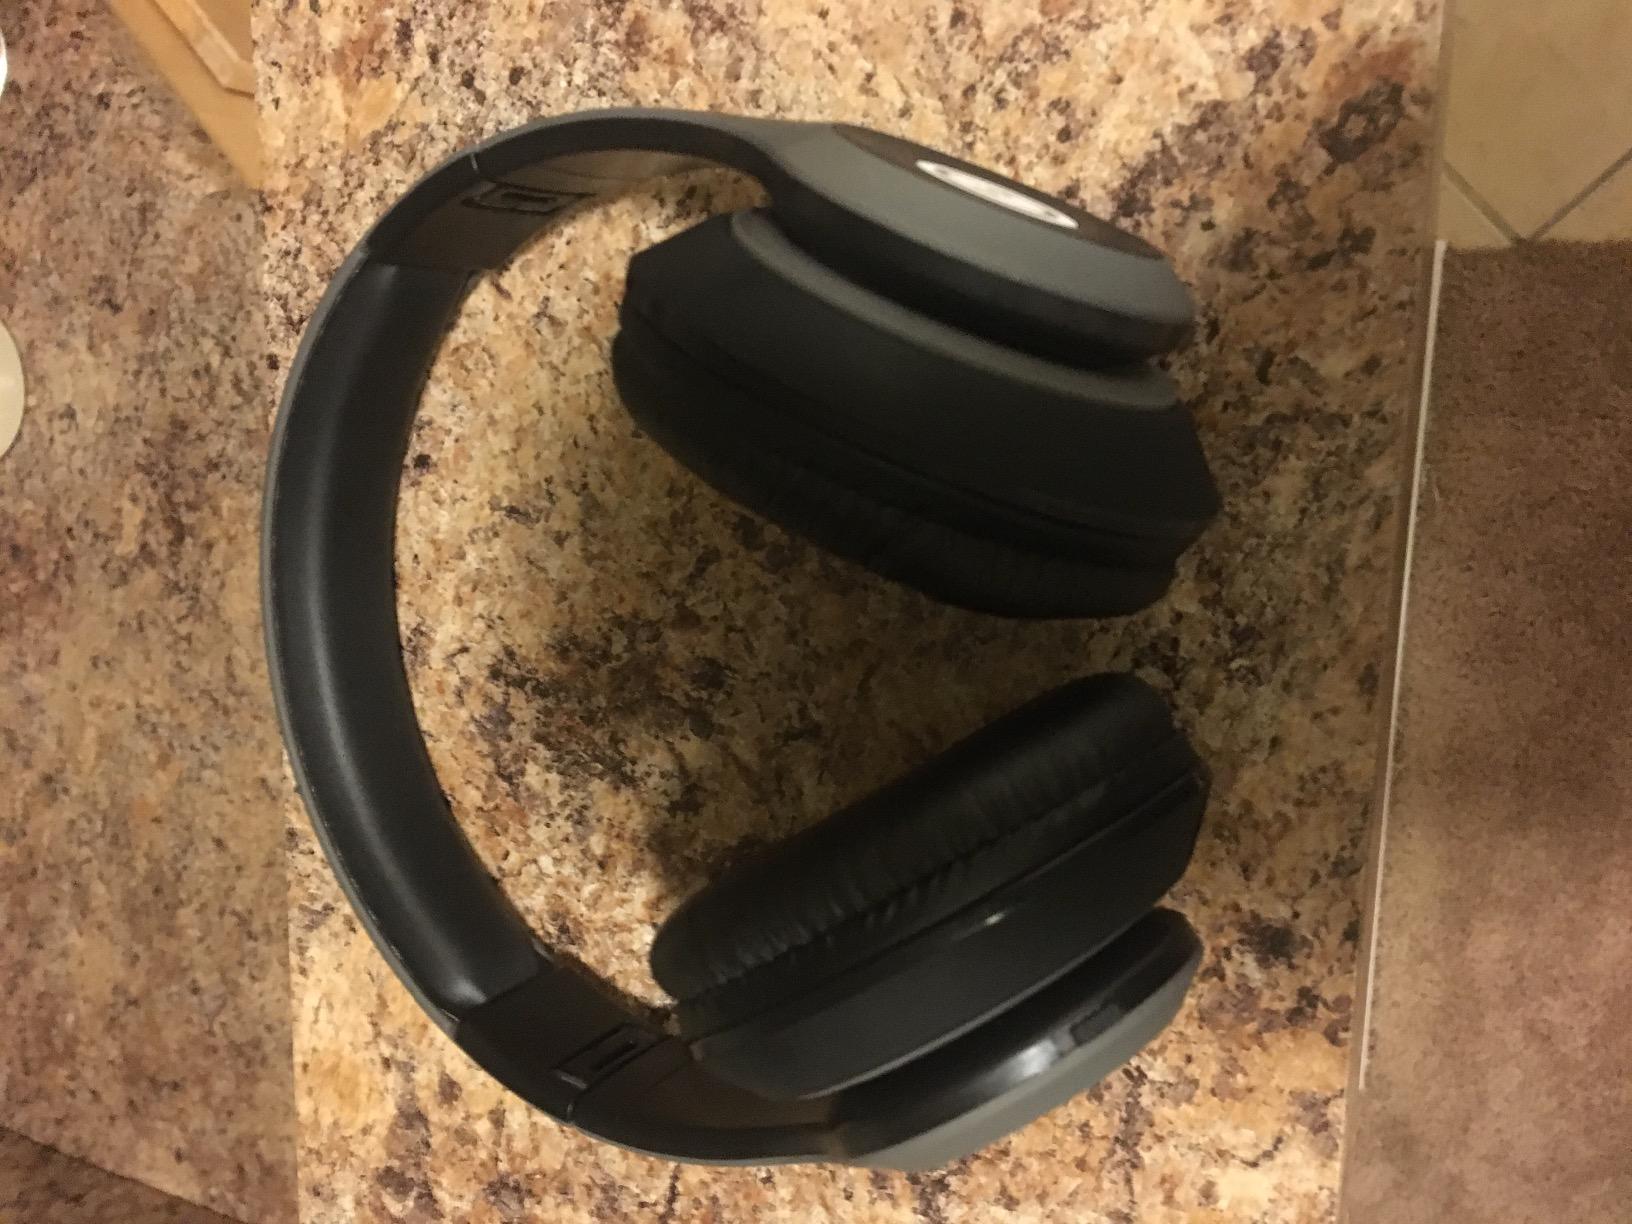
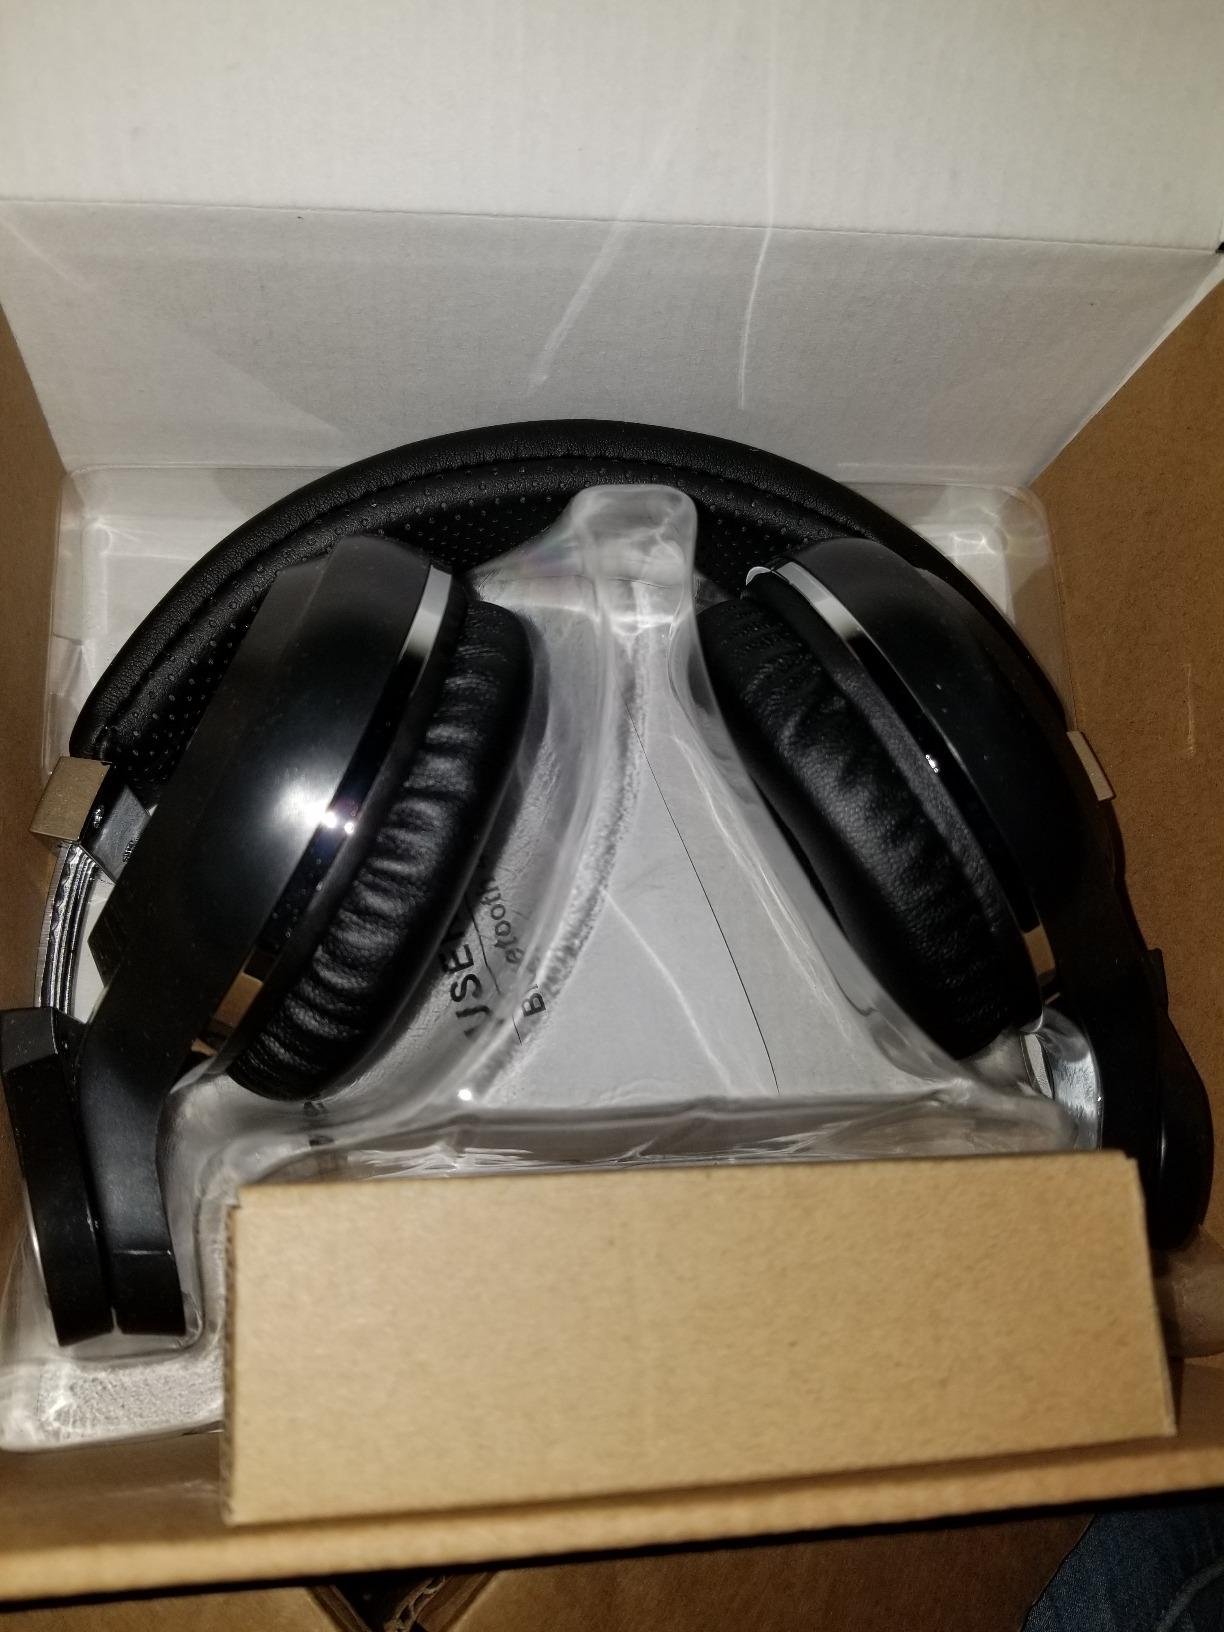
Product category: headphones
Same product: no